Fort Hays Limestone Member

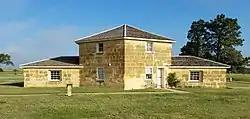
The iconic stone blockhouse of Fort Hays is built from the namesake limestone.

The Fort Hays Limestone was a generally practical building stone. However, it deteriorates when in contact with soil (note the repaired foundation on the Old Fort Hays Blockhouse). In contrast, the Fencepost limestone is quite durable in the ground, so, the Fencepost can be seen in foundation course of buildings that are otherwise faced with Fort Hays Limestone. Particularly in and , where the Fort Hays and Fencepost outcrops are in close geographic proximity, the two limestones are seen in combination in buildings.